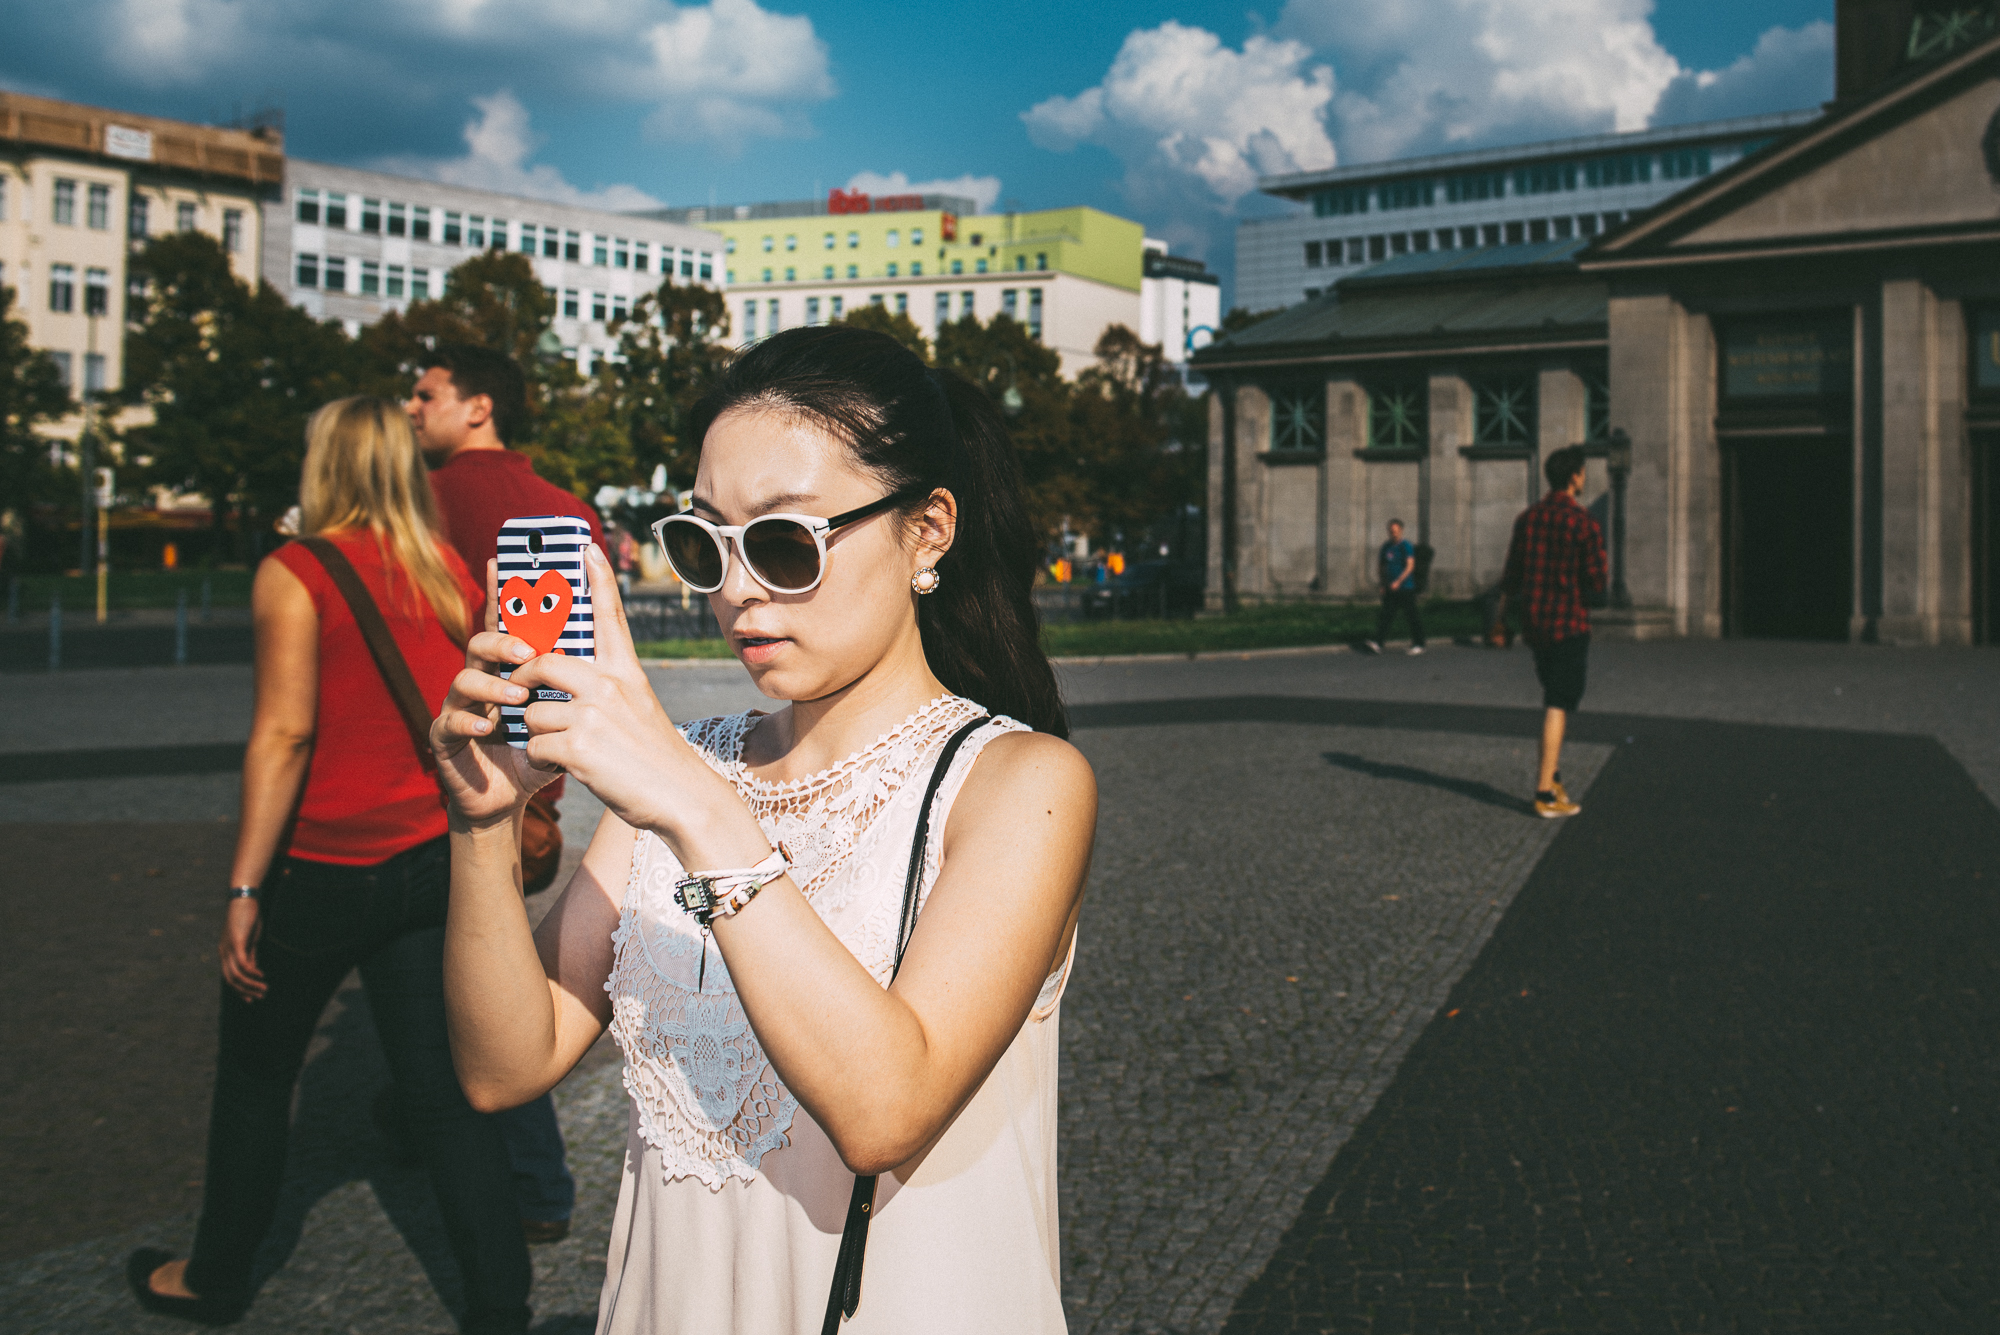
fashion, lady, photograph, beauty